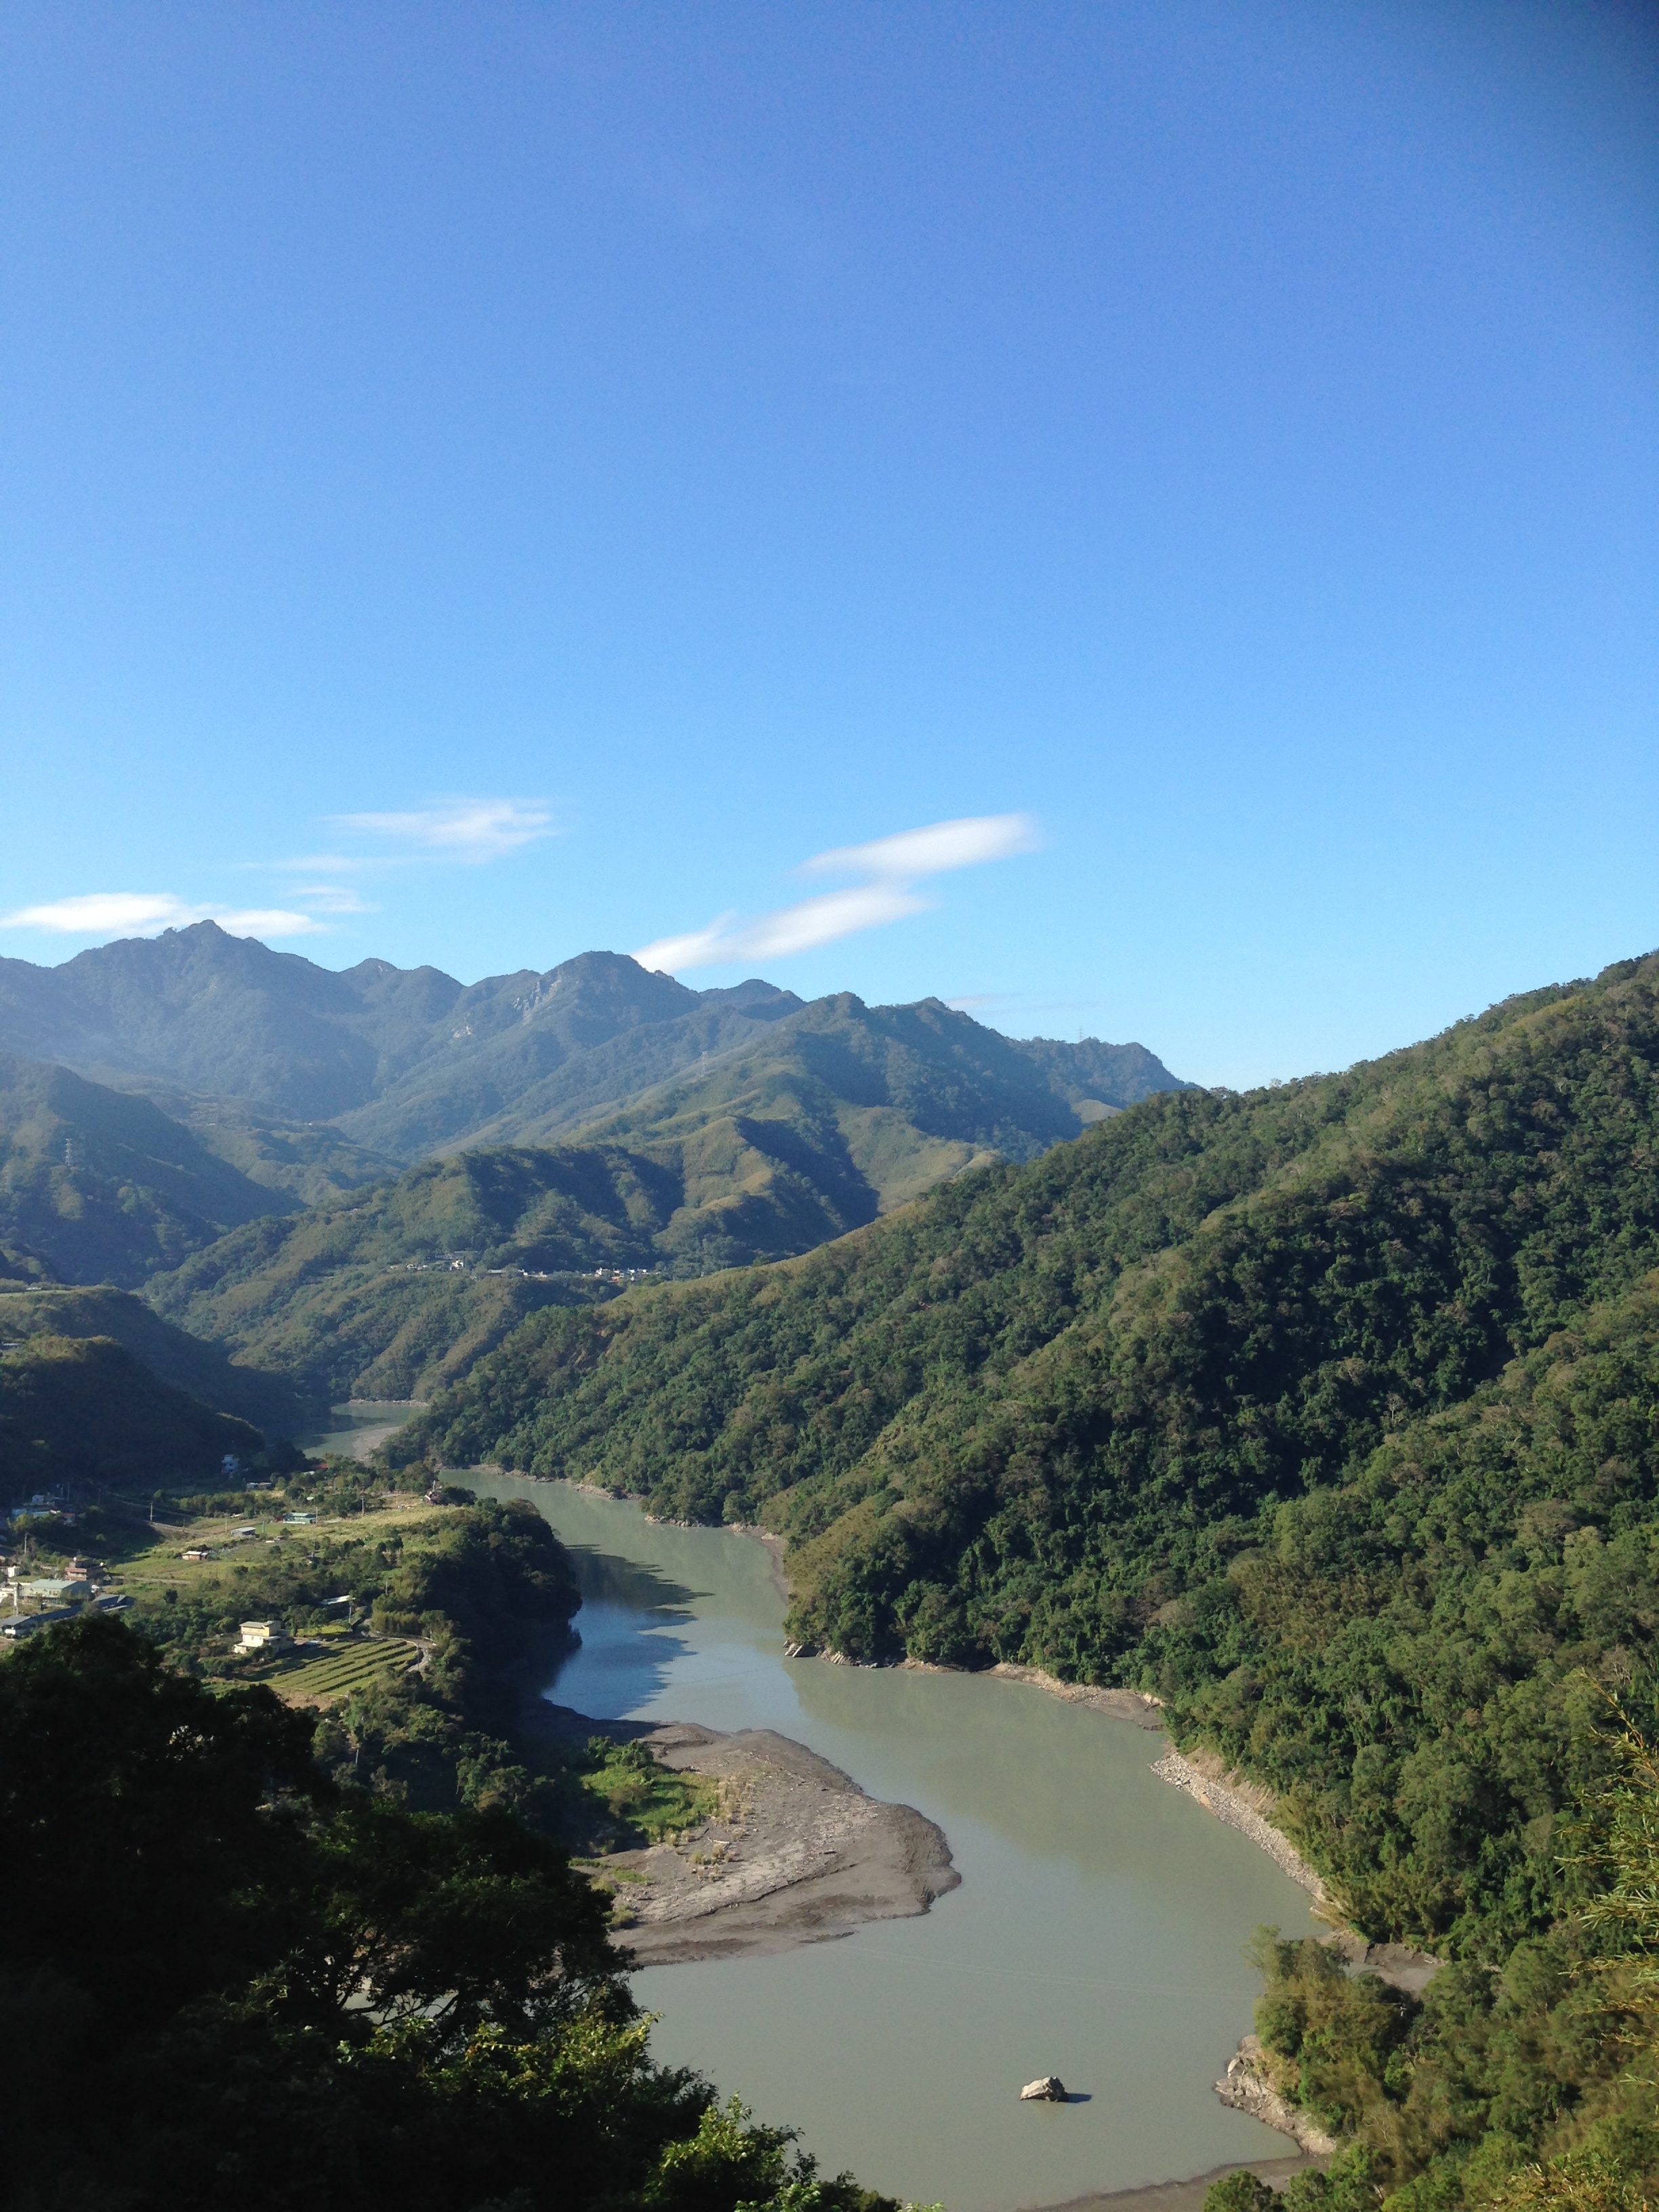
landscape, sea, coast, mountain, hill, lake, river, mountain range, dam, reservoir, body of water, taiwan, loch, landform, taoyuan, shihmen reservoir, tahan river, geographical feature, mountainous landforms